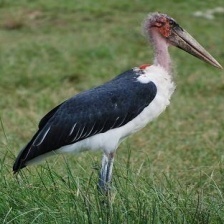
Species: MARABOU STORK
Scientific name: LEPTOPTILOS CRUMENIFER
ImageNet parent category: white_stork